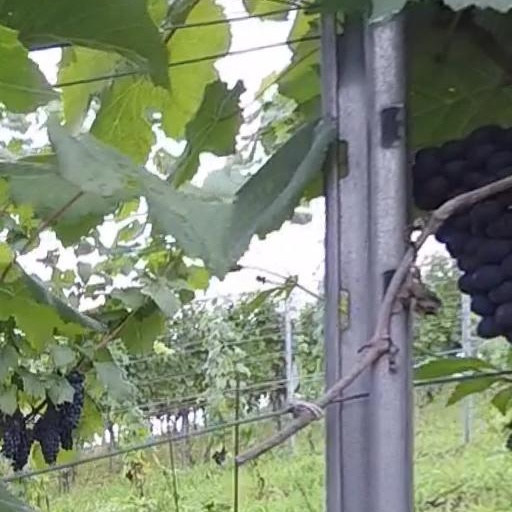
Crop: grape